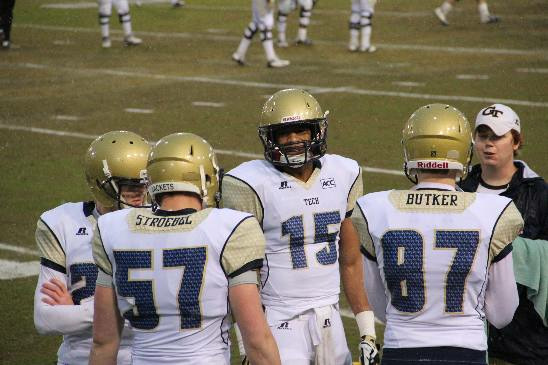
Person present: Yes